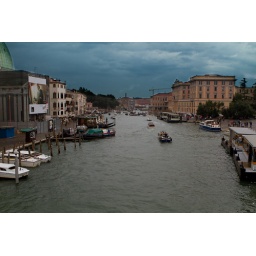
Cloudy shot from the bridge near the train station